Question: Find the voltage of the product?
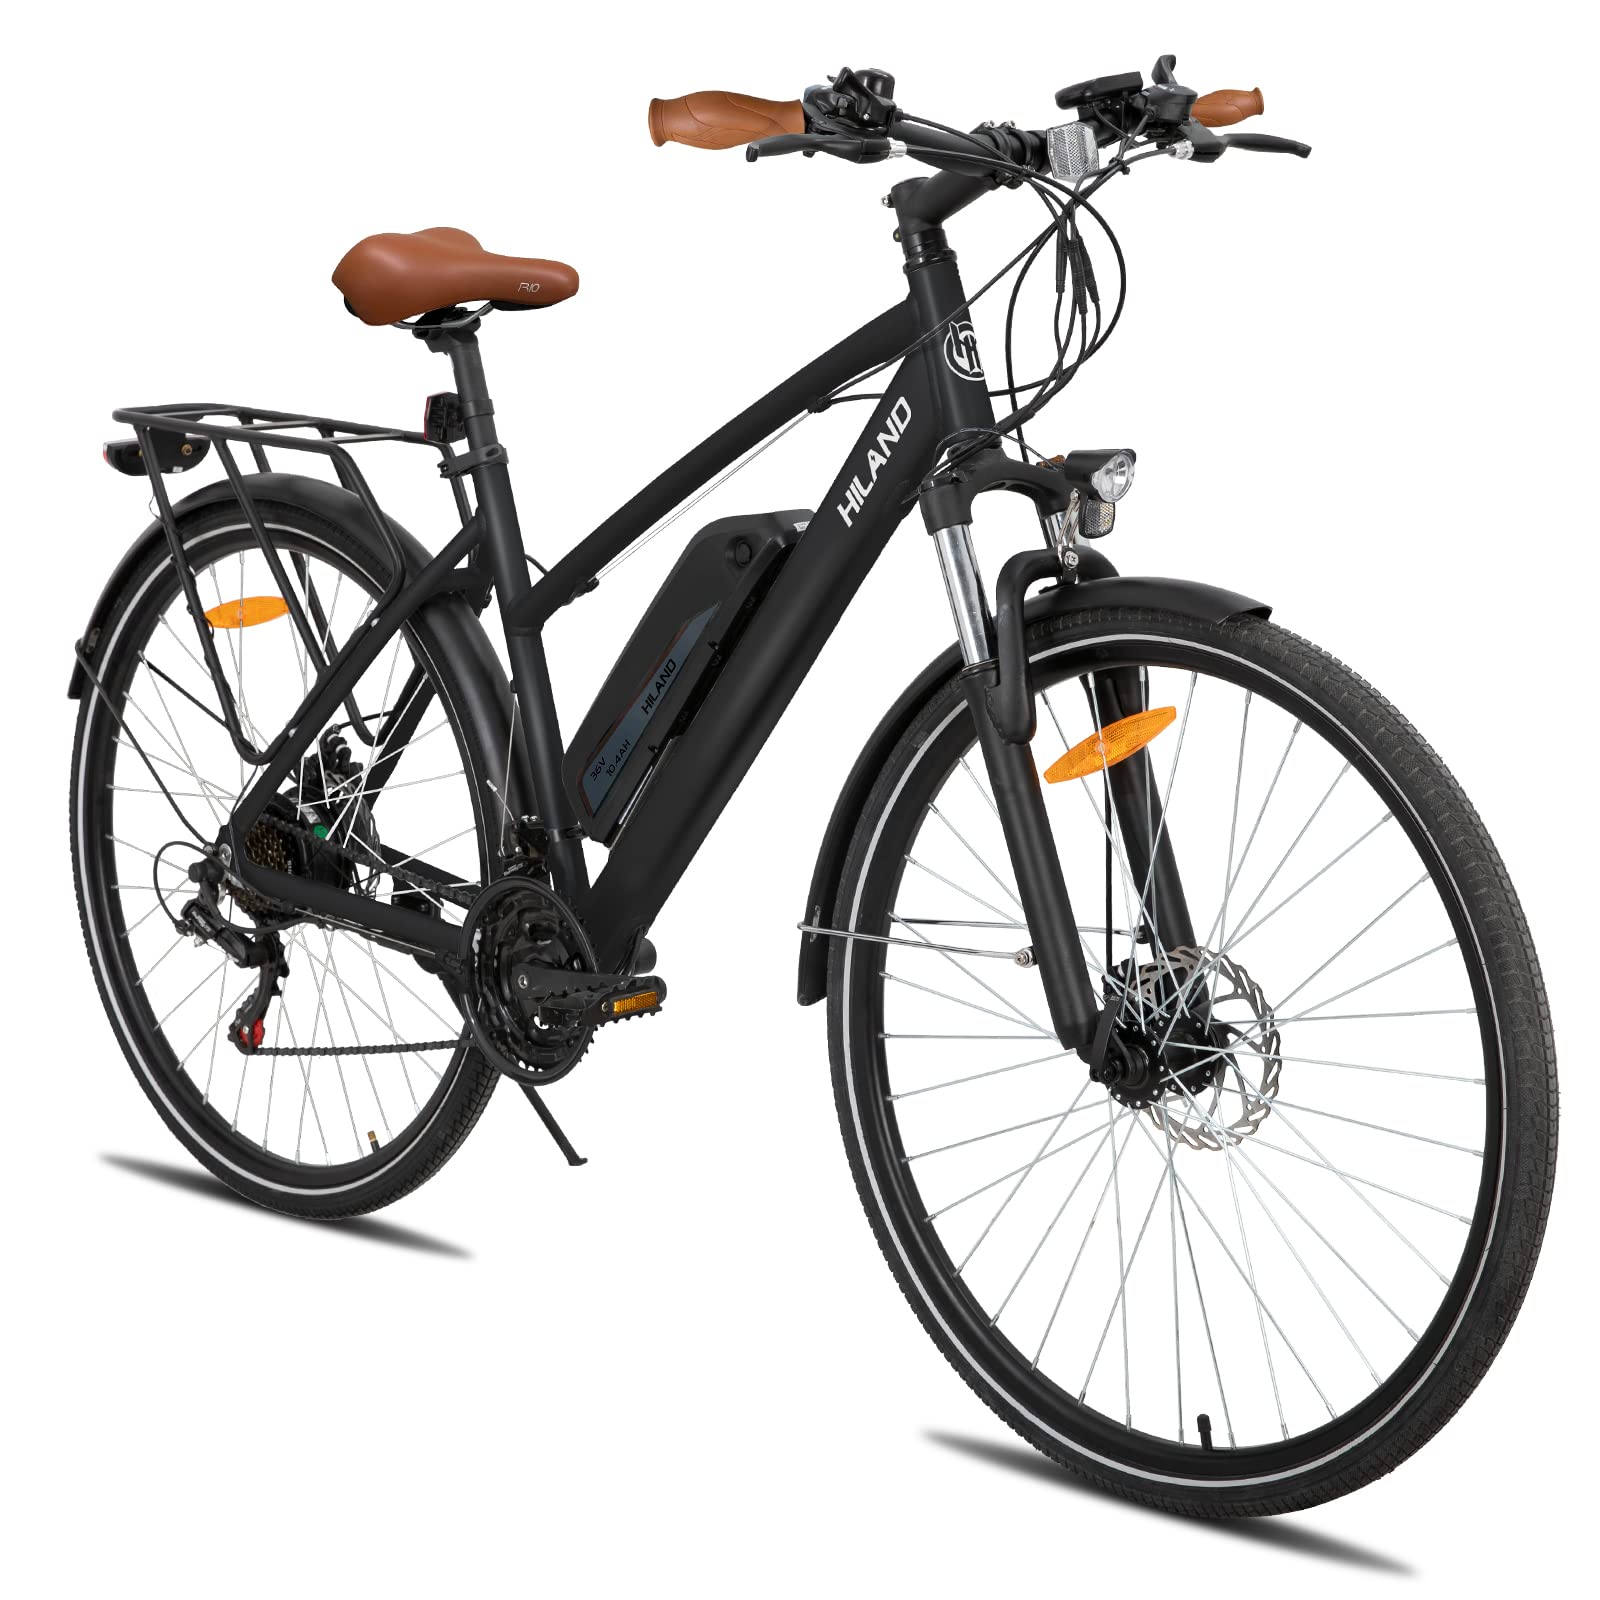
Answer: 36.0 volt